Infrared Space Observatory

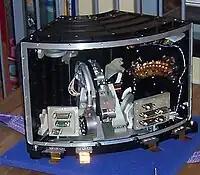
Flight spare for the LWS instrument in ISO

All four instruments were mounted directly behind the primary mirror of the telescope, in a circular arrangement, with each instrument taking up an 80 degree segment of the cylindrical space. The field of view for each instrument was offset to the central axis of the telescope's field of view. This means that every instrument 'saw' a different portion of the sky at a given moment. In standard operational mode one instrument was in primary operation.